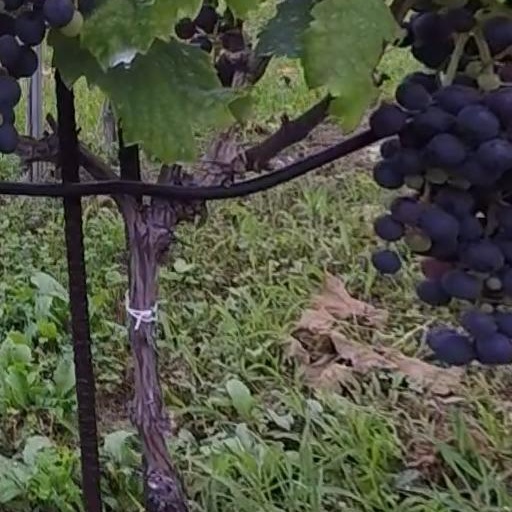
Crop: grape